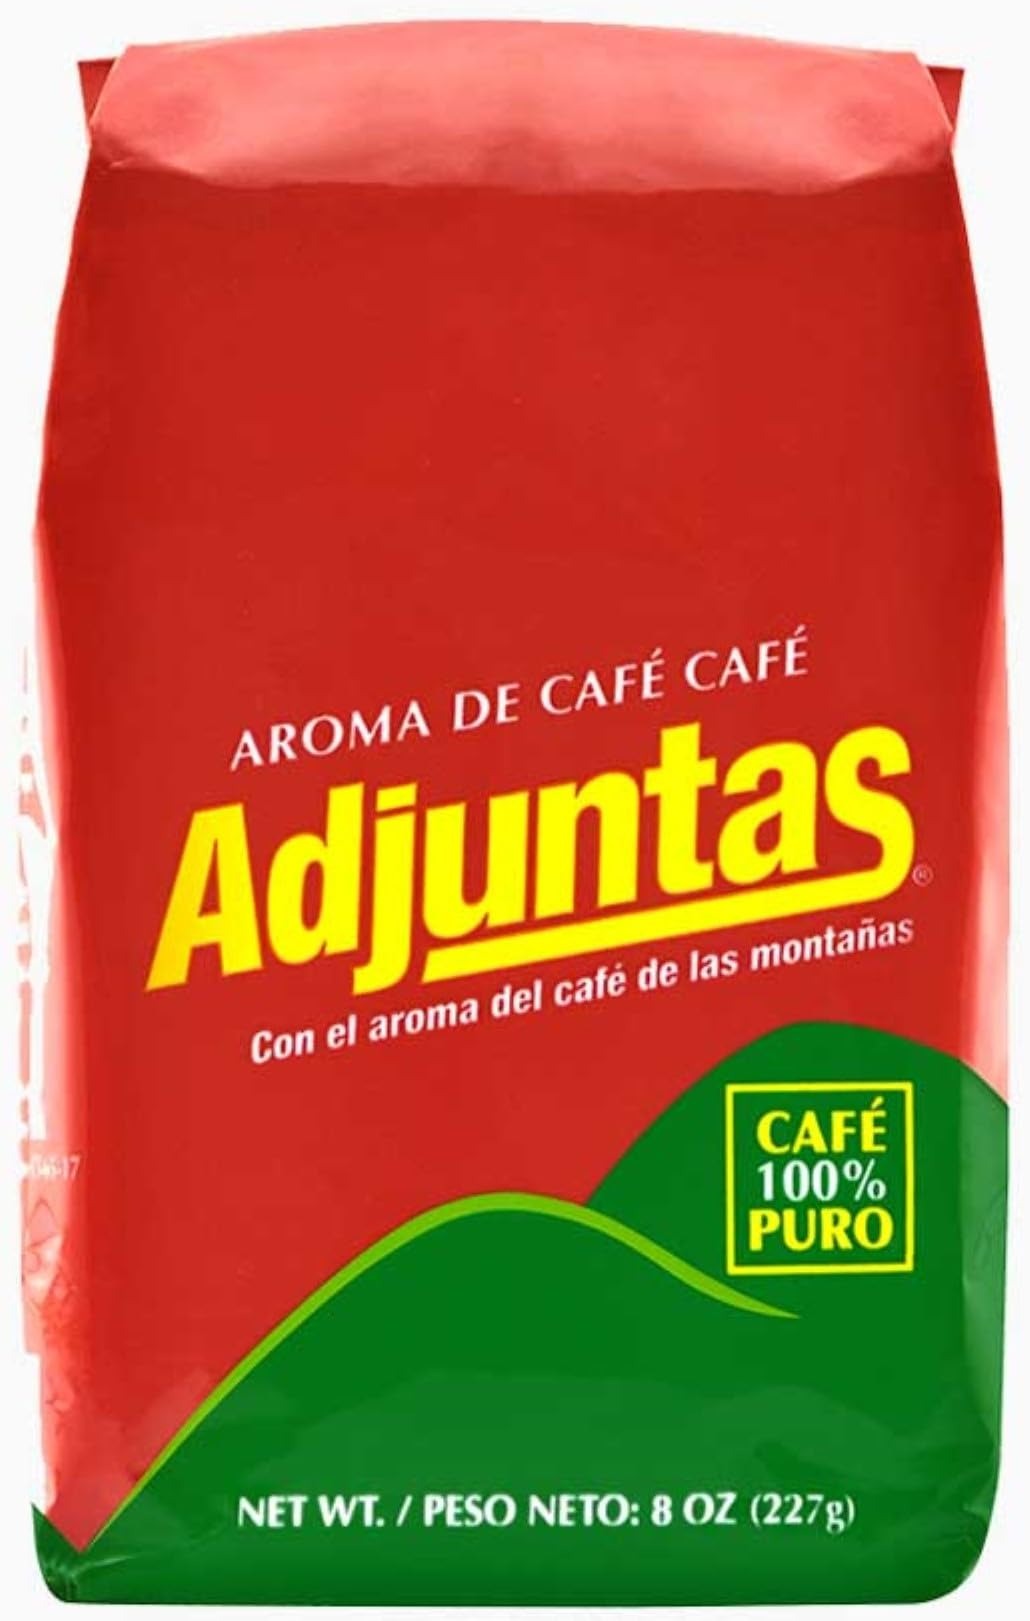
Item Name: Adjuntas Ground Coffee, 100% Pure, Medium Roast, 8 Ounce (Pack of 1)
Value: 8.0
Unit: Ounce

Price: 7.97